Donald Kalpokas

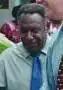
Kalpokas in 2003

Donald Masike'Vanua Kalpokas (23 August 1943 – 20 March 2019) was a Vanuatuan politician and diplomat who twice served as Prime Minister of Vanuatu.